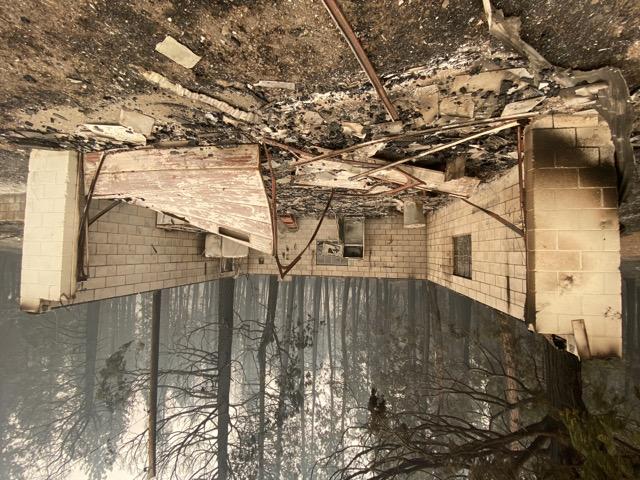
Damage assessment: destroyed